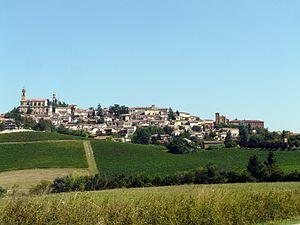
Vignale Monferrato est une commune italienne de la province d'Alexandrie dans la région Piémont en Italie.